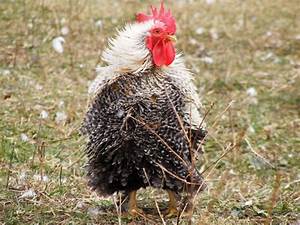
Label: gallina